Shemot (parashah)

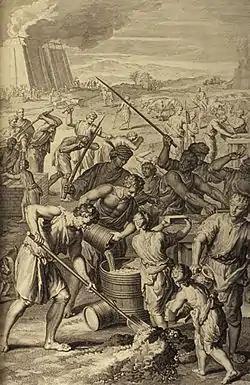
The Israelites' Cruel Bondage in Egypt (illustration from the 1728 "Figures de la Bible")

The Gemara noted that in Exodus 1:10, Pharaoh said, "Come, let us deal wisely with "him"," when he should have said "with "them"." Rabbi Ḥama bar Ḥanina said that Pharaoh meant by that: "Come, let us outwit the Savior of Israel." Pharaoh then considered with what to afflict them. Pharaoh reasoned that if the Egyptians afflicted the Israelites with fire, then Isaiah 66:15–16 indicates that God would punish the Egyptians with fire. If the Egyptians afflicted the Israelites with the sword, then Isaiah 66:16 indicates that God would punish the Egyptians with the sword. Pharaoh concluded that the Egyptians should afflict the Israelites with water, because as indicated by Isaiah 54:9, God had sworn not to bring another flood to punish the world. The Egyptians failed to note that while God had sworn not to bring another flood on the whole world, God could still bring a flood on only one people. Alternatively, the Egyptians failed to note that they could fall into the waters, as indicated by the words of Exodus 14:27, "the Egyptians fled towards it." This all bore out what Rabbi Eleazar said: In the pot in which they cooked, they were themselves cooked—that is, with the punishment that the Egyptians intended for the Israelites, the Egyptians were themselves punished.